Victoria (carriage)

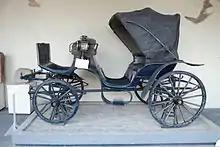
Victoria in the Palace of Cortés, Cuernavaca, Mexico

The victoria is an elegant style of doorless four-wheeled open carriage, drawn by one or two horses, based on the phaeton with the addition of a coachman's seat at the front, and with a retractable roof over the passenger bench.